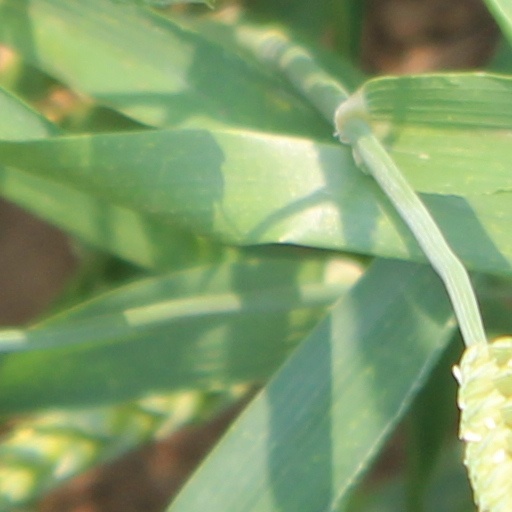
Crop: wheat